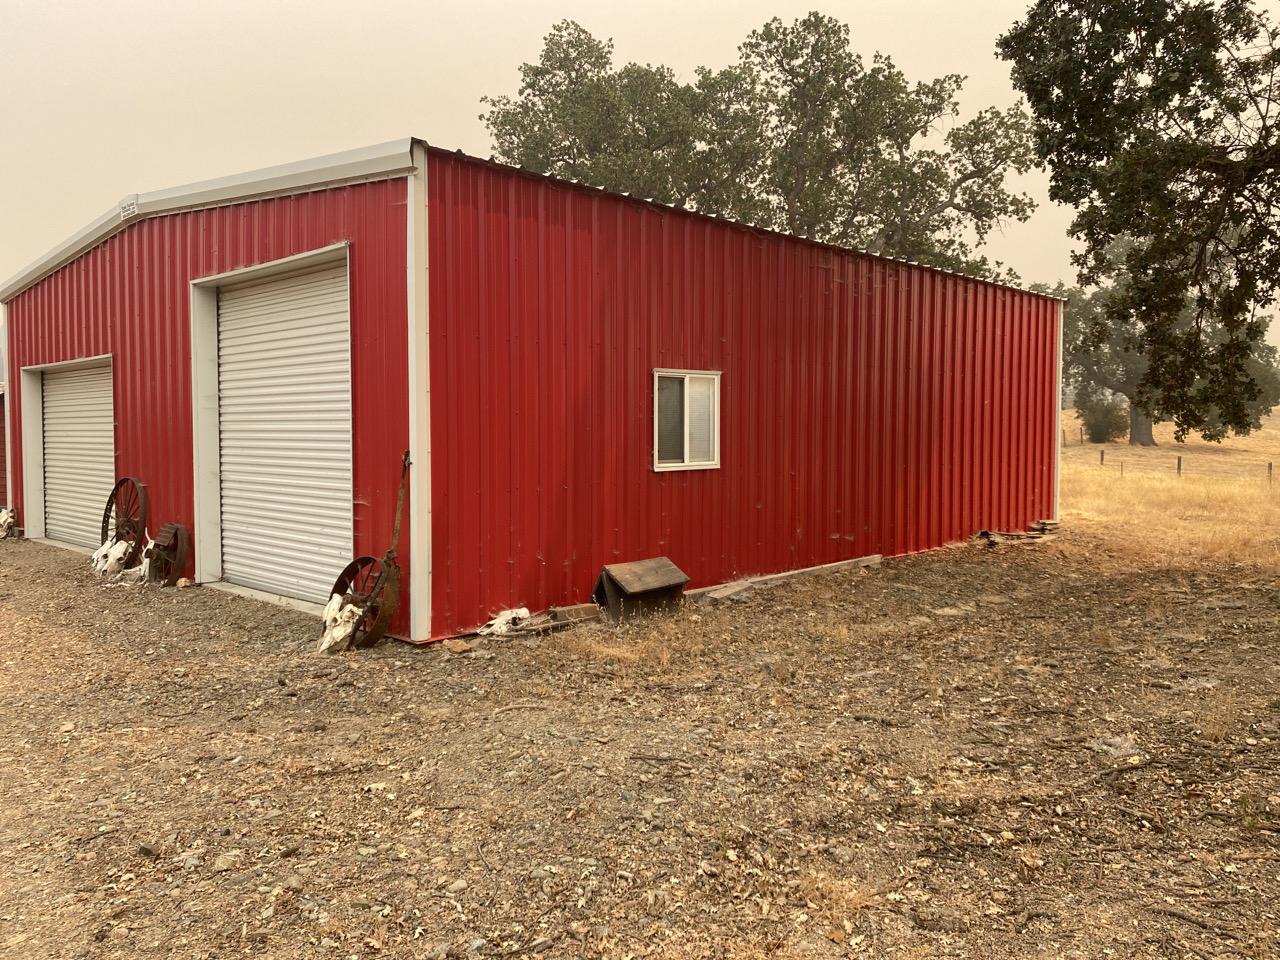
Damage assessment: no_damage